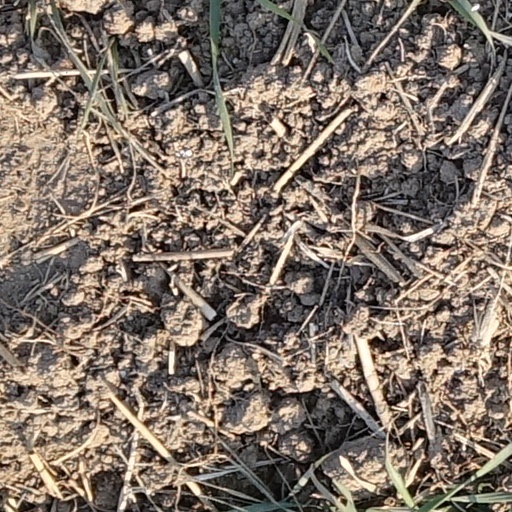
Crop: wheat